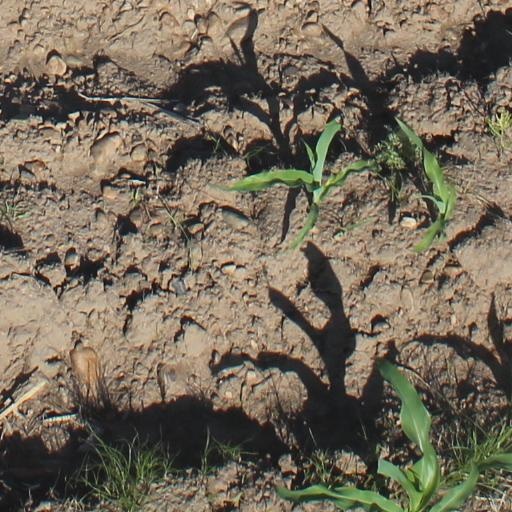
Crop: maize; corn